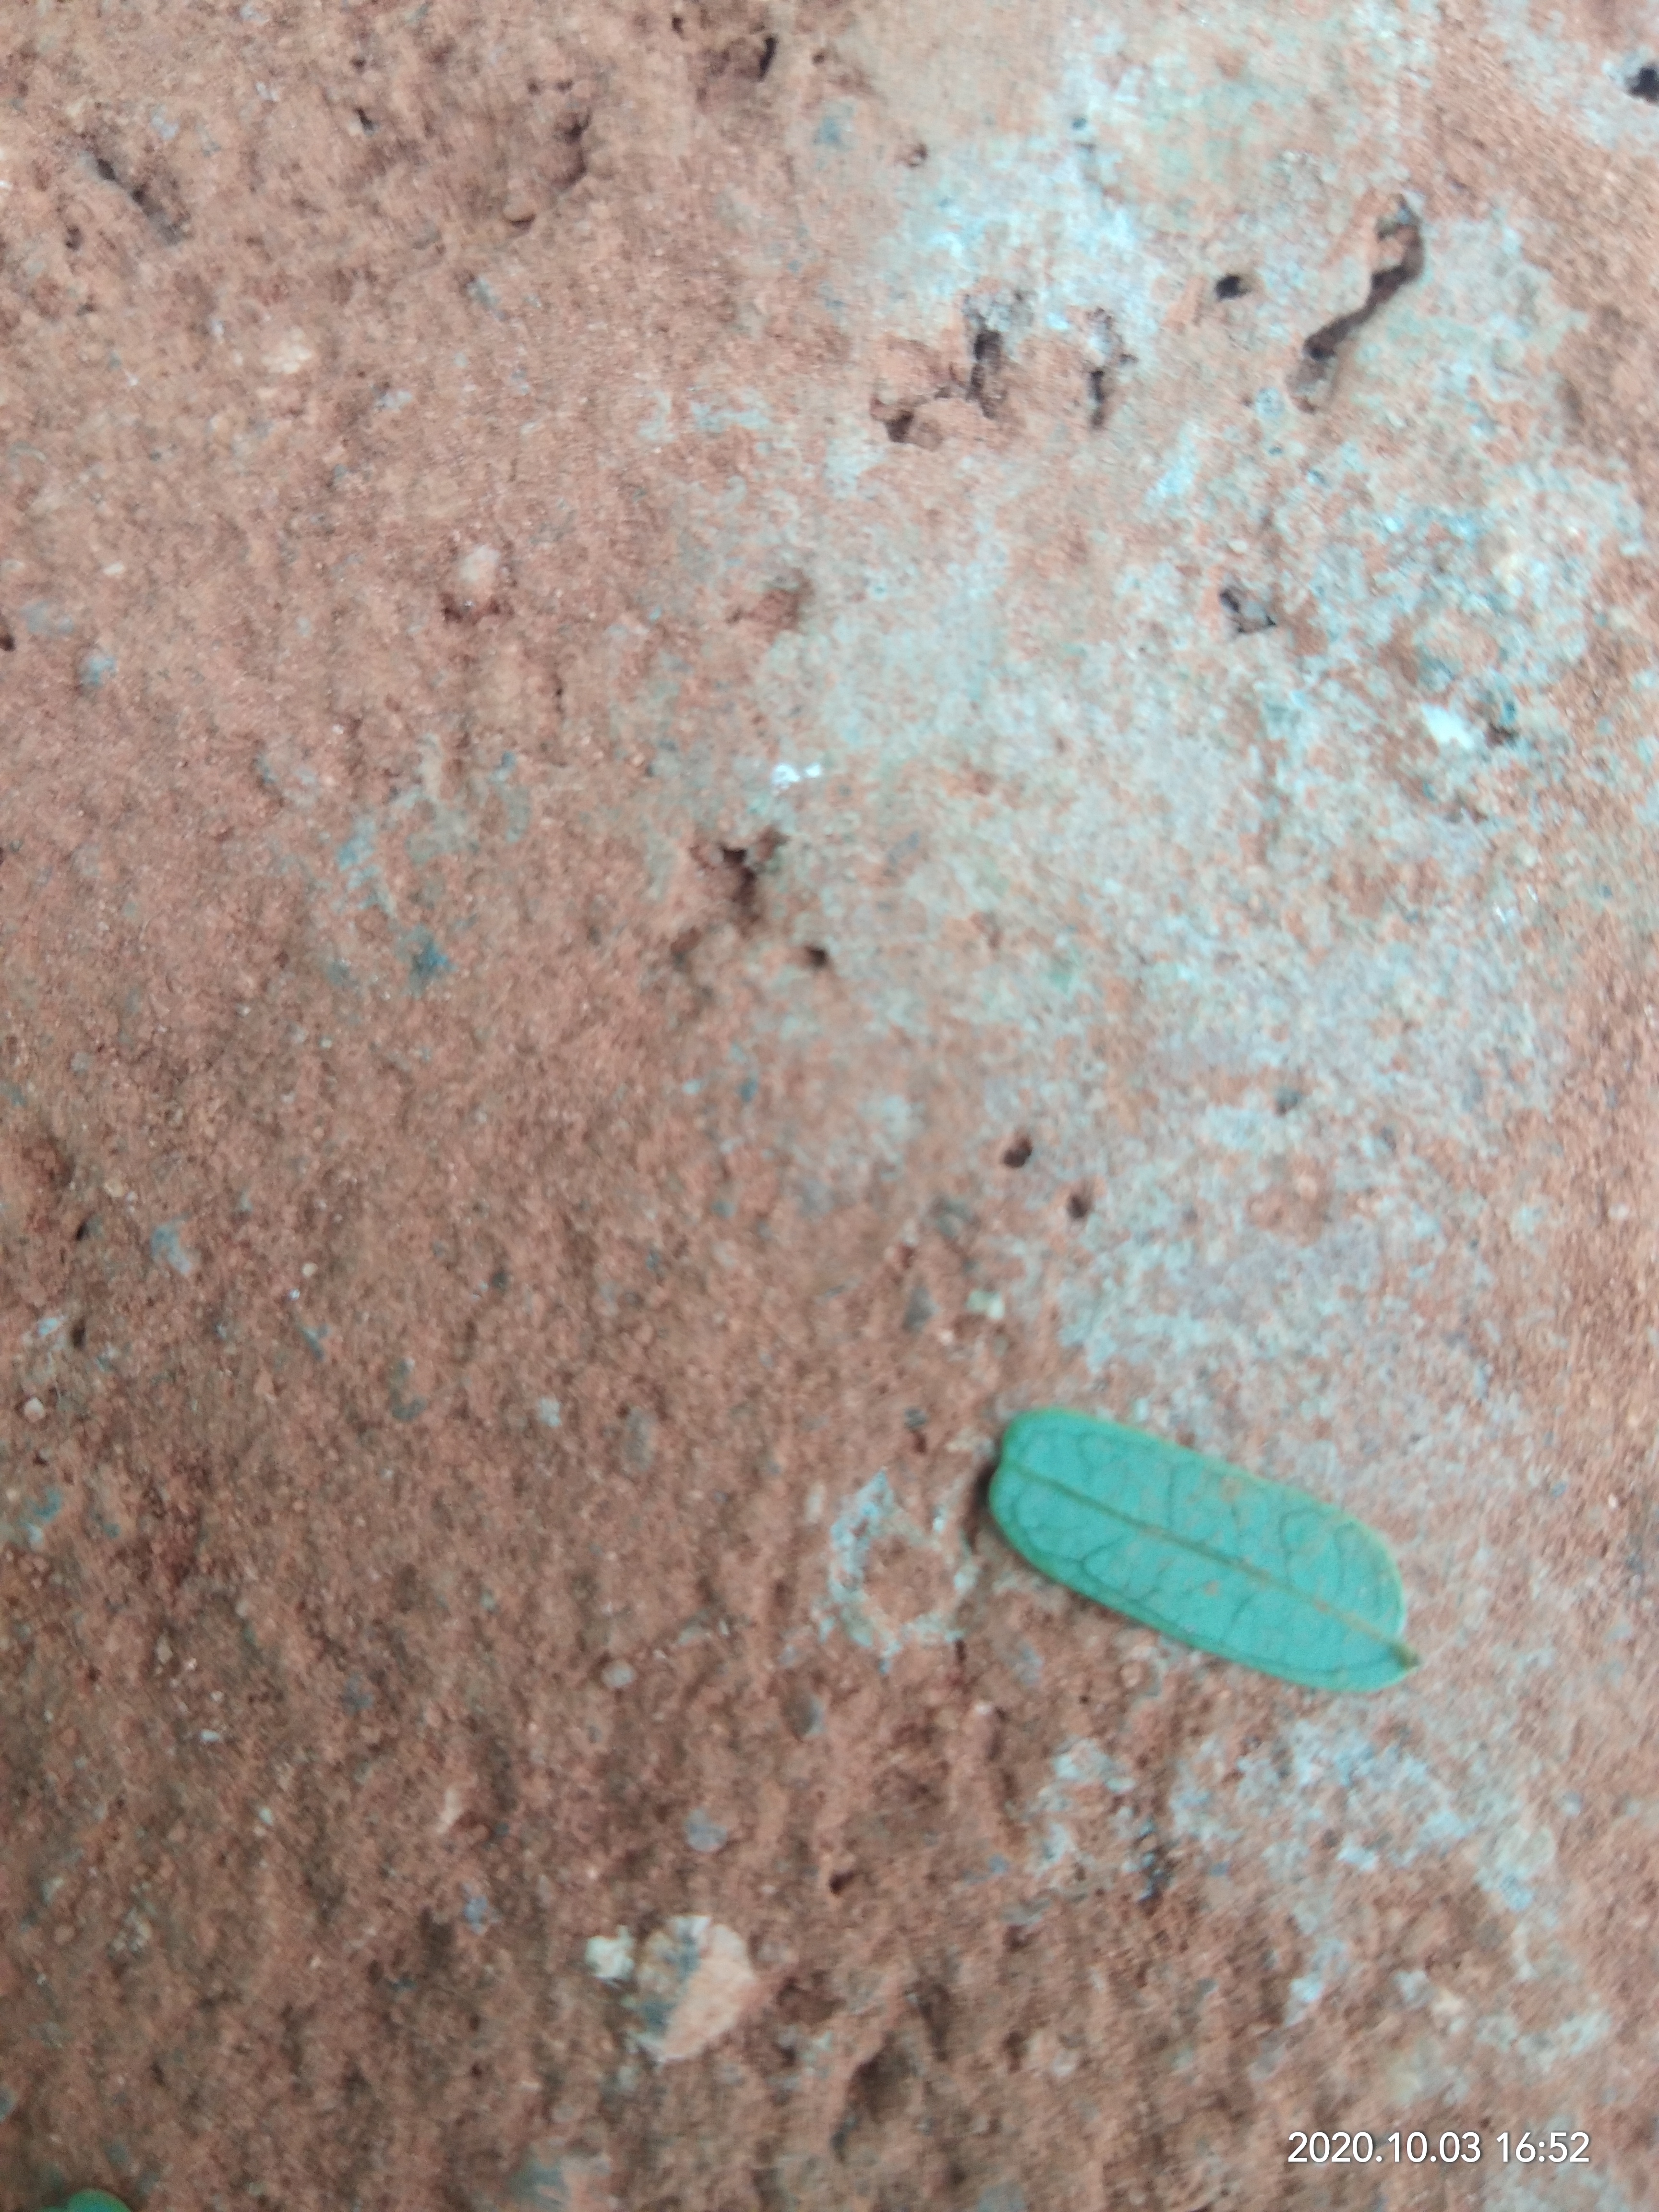
Plant: Tamarind